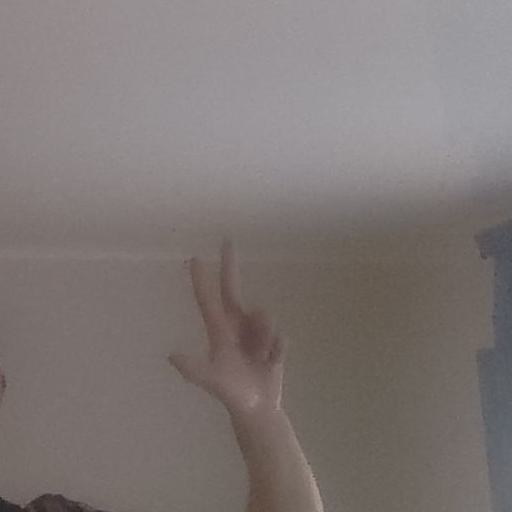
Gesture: three2